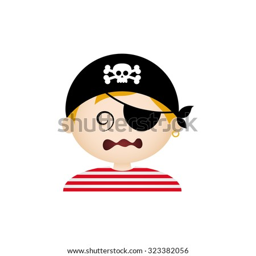
isolated boy with a halloween costume and a facial expression